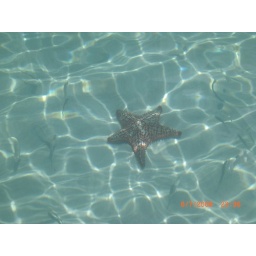
starfish in shallow water..... and you can see some fish swimming around